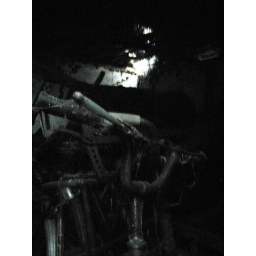
Old bikes in an old house